Roman Superhighway

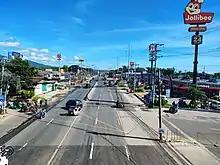
Section of Roman Superhighway traversing Barangay Bagong Silang in Balanga

After passing the former location of Balanga welcome marker, a Camella Homes subdivision can be seen at this portion. The road continues on a straight direction, intersects with Tuyo Vicinal Road, and passing through Penelco main headquarters. A four-lane road named Enrique Garcia Sr. Avenue (named after the Bataan former governor) is located near Penelco headquarters. Pass the four-lane road is Tenejero Bridge. The National Food Authority (NFA) Bataan can be seen after the bridge. It then passes through barangays Munting Batangas where the road turns westward, Camacho, Tenejero after the Tenejero 2 Bridge, Bagong Silang, Cataning, Cupang Proper, and Central. Various schools and malls can be found along the Balanga portion of the highway such as the Bataan National High School, Bataan Heroes College, Vista Mall Bataan, and Waltermart Balanga.